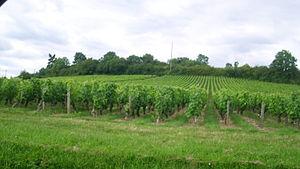
Vignes à Mellecey (les Bdeurs)
Mellecey est une commune française située dans le département de Saône-et-Loire, à environ dix kilomètres au nord-ouest de Chalon-sur-Saône en région Bourgogne-Franche-Comté.